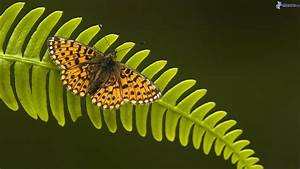
Label: butterfly